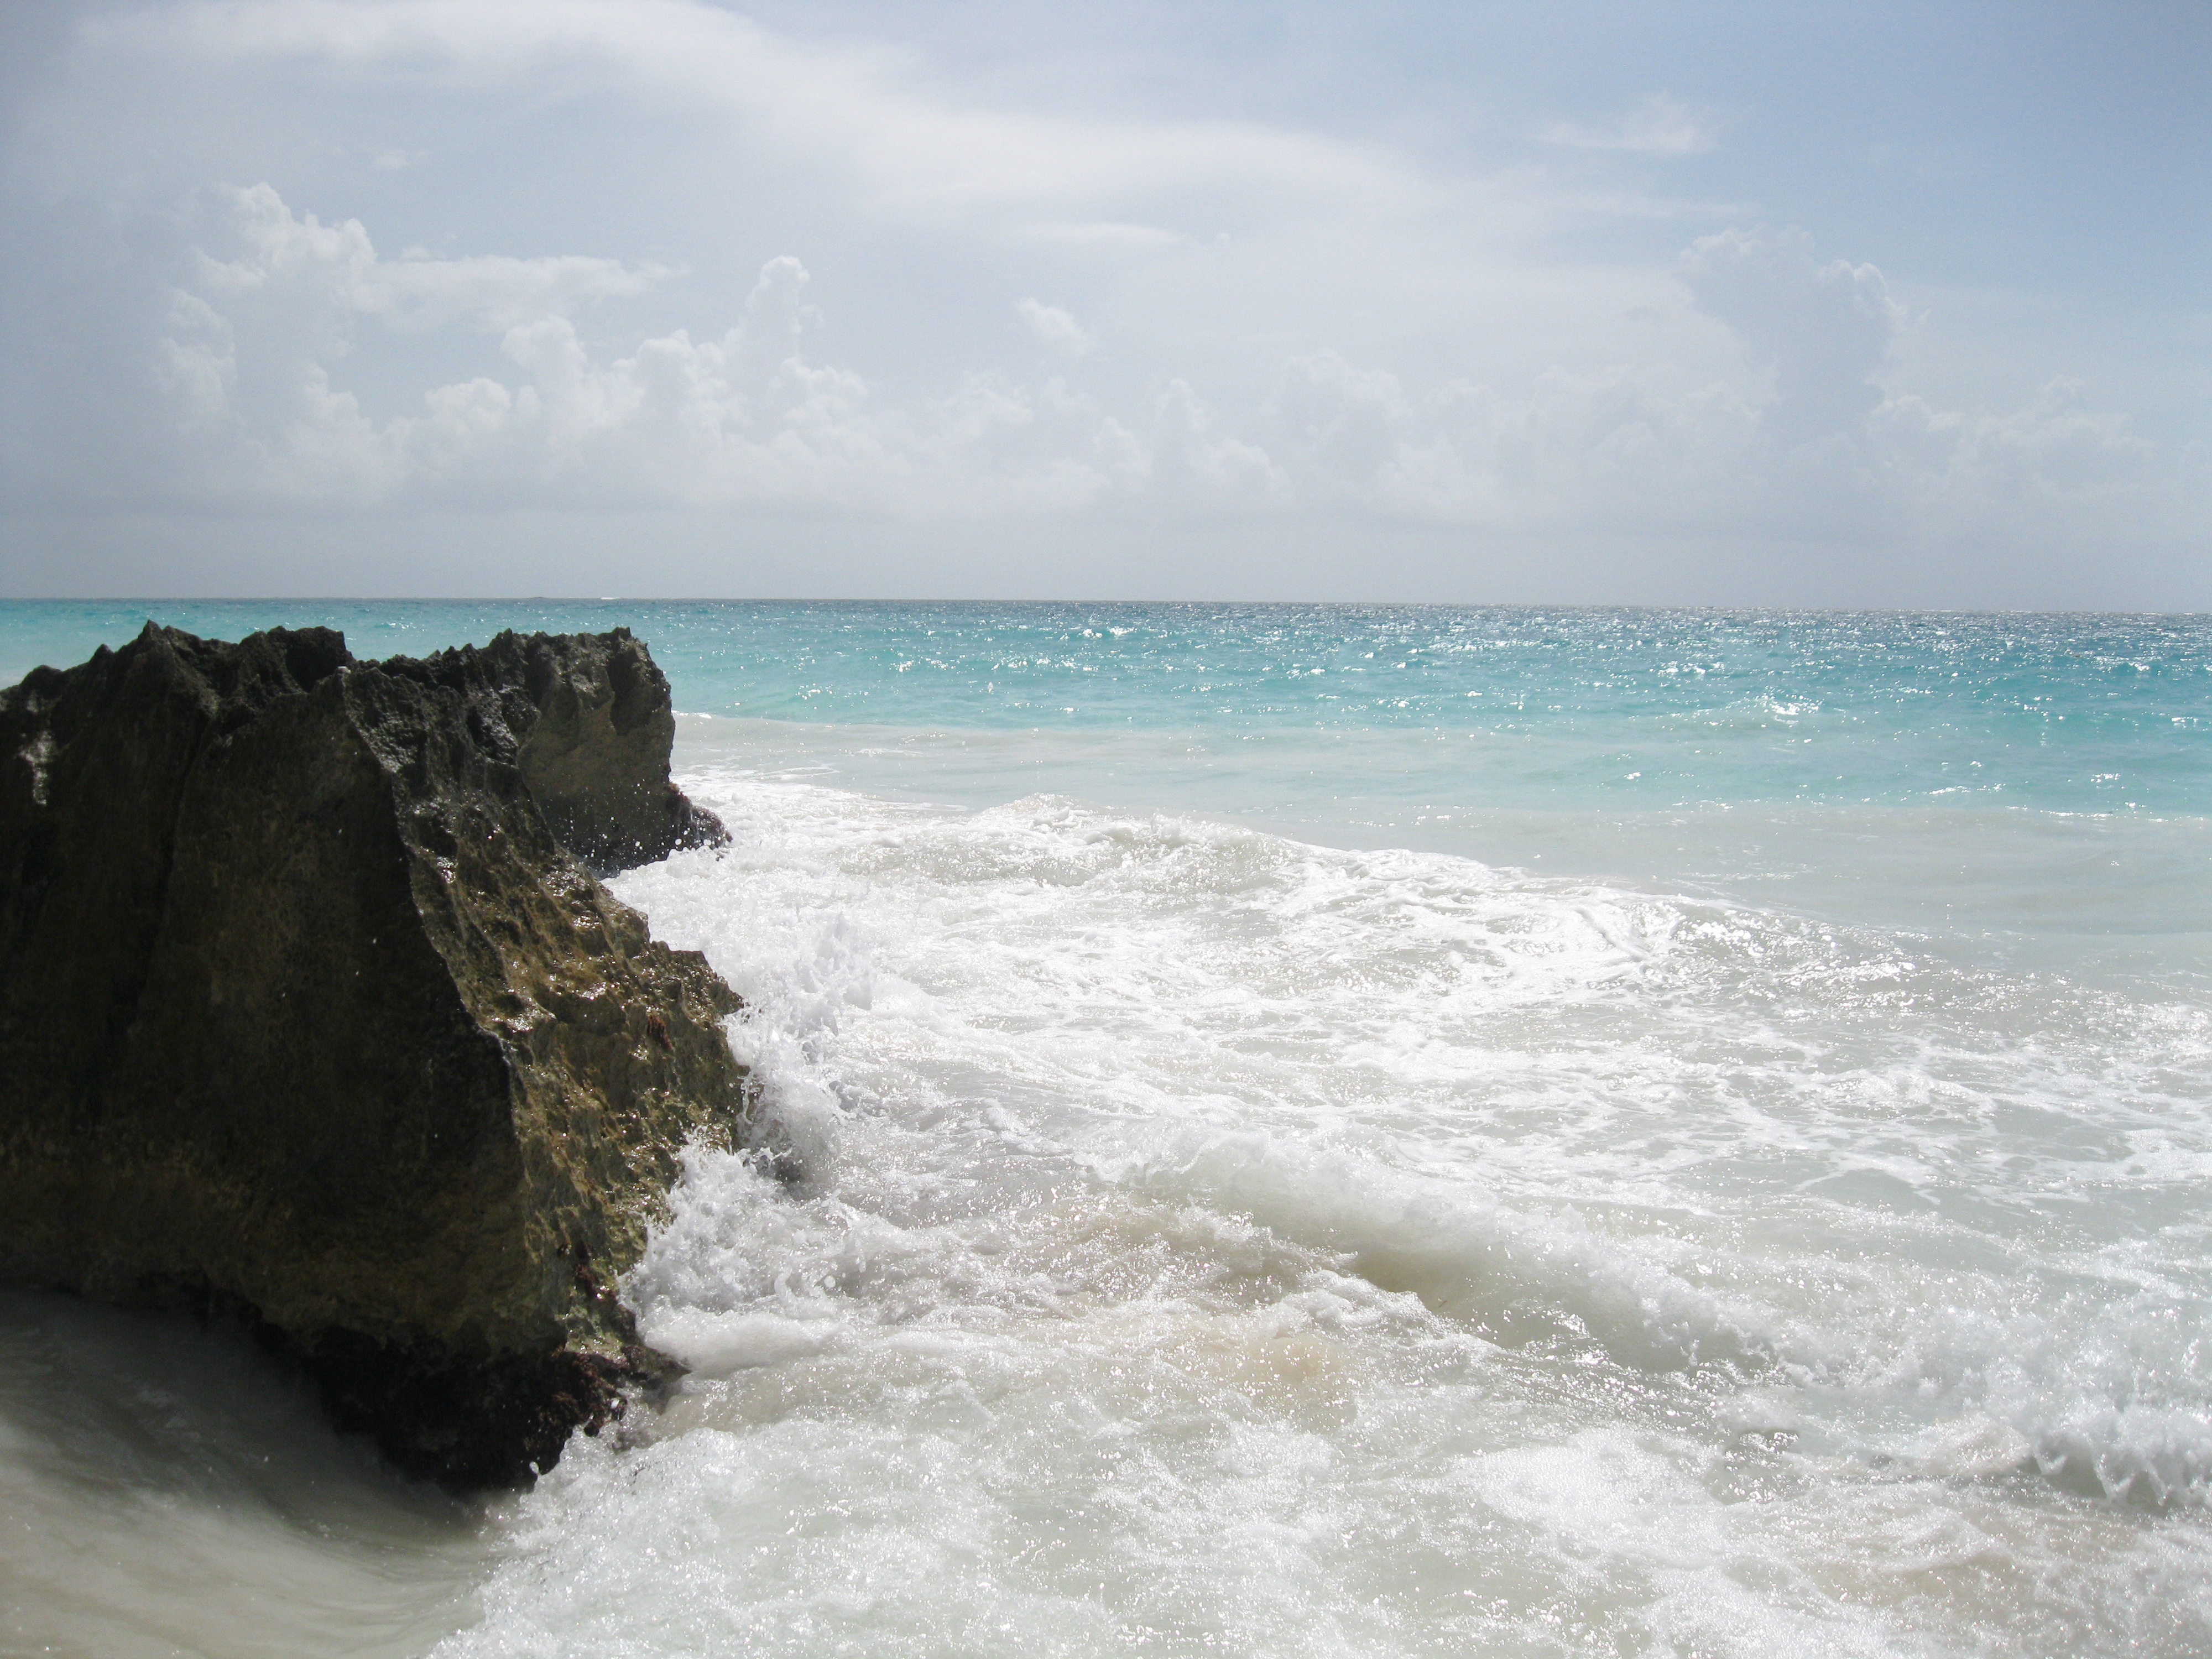
beach, sea, coast, water, sand, rock, ocean, horizon, shore, wave, vacation, cliff, bay, terrain, material, body of water, cape, wind wave